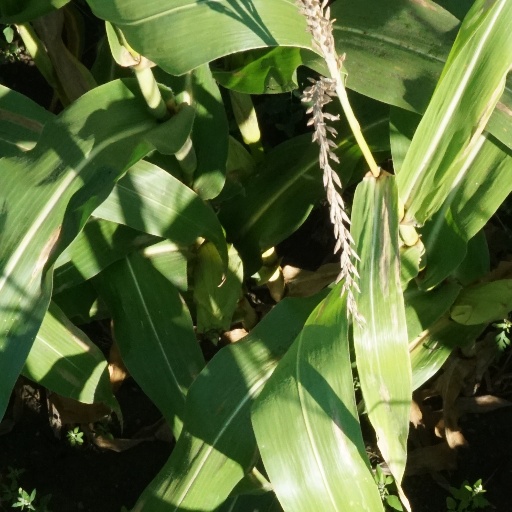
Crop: maize; corn